Battle of Geronium

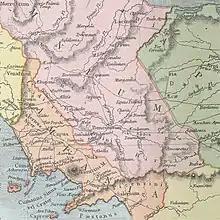
Map of Southern Samnium

The Battle of Geronium (also spelled "Gerunium") was a significant engagement fought between the forces of Carthage and the Roman Republic during the summer and autumn of 217 BC, amid the broader context of the Second Punic War. The confrontation resulted in a tactical victory for the Carthaginian general Hannibal Barca, consolidating his position in southern Italy and further undermining Roman morale.